United States Army Drill Team

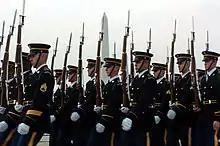
The United States Army Drill Team marching on the Jefferson Memorial Plaza for Twilight Tattoo.

The United States Army Drill Team is a 19-member precision drill platoon which represents the United States Army at official occasions. It is officially part of the Headquarters Company, 4th Battalion, 3rd U.S. Infantry Regiment (The Old Guard). Members of the platoon can come from any Military Occupational Specialty (MOS). The platoon use a M1903 Springfield.